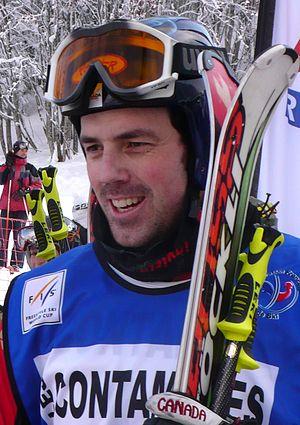
Stanley Hayer, aux Les Contamines-Montjoie le 10 janvier 2010
Stanley Hayer, né le 19 juillet 1973, est un skieur acrobatique canadien ayant représenté auparavant la République tchèque.